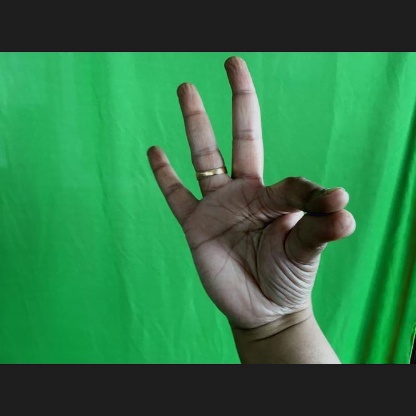
Mudra: Hamsasyam